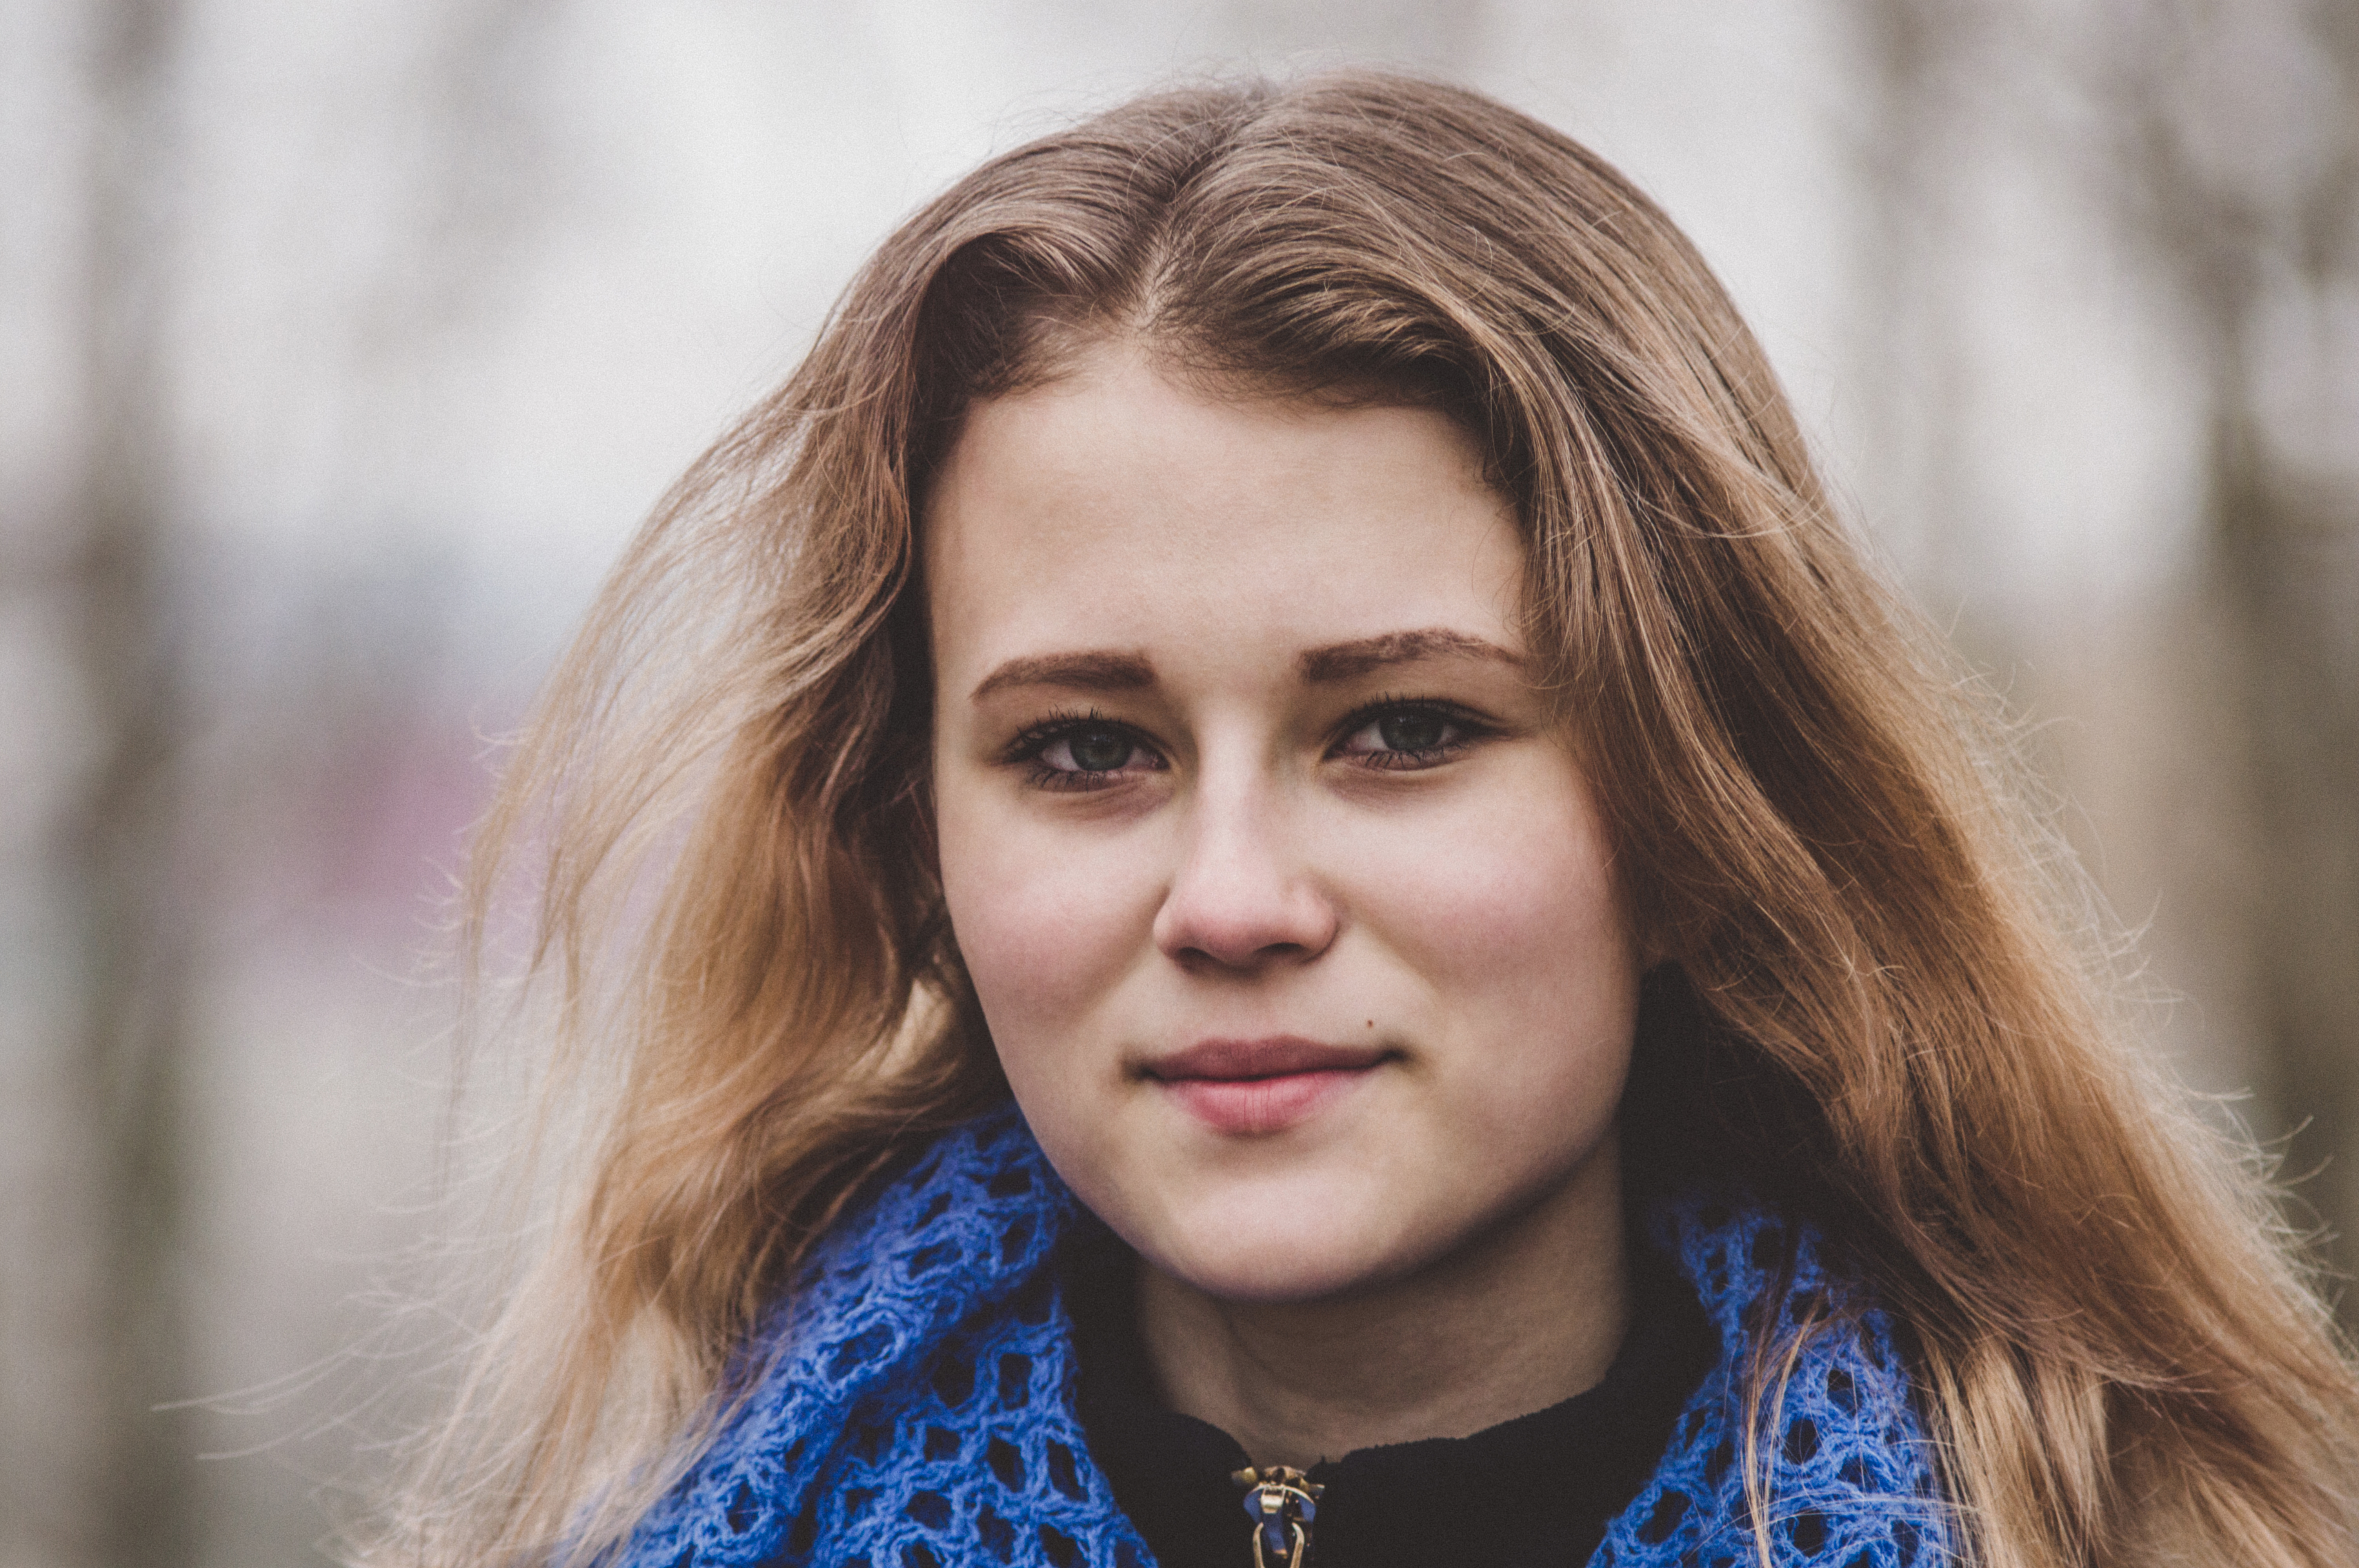
beautiful girl, fashion, face, hair, portrait, model, pose, young, woman, beautiful, pretty, soft, cute, close up, cold, winter, beauty, girl, human hair color, lady, blond, eye, photography, hairstyle, smile, long hair, brown hair, portrait photography, fun, photo shoot